Jimmy Carter

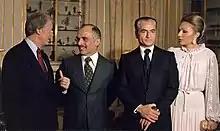
Carter with King Hussein of Jordan, the Shah and Shahbanou of Iran in 1977

In an address to a fundraising dinner for the Democratic National Committee on June 23, 1977, Carter said, "I think it's good to point out tonight, too, that we have evolved a good working relationship with the Congress. For eight years we had government by partisanship. Now we have government by partnership." At a July 28 news conference, assessing the first six months of his presidency, Carter spoke of his improved understanding of Congress: I have learned to respect the Congress more in an individual basis. I've been favorably impressed at the high degree of concentrated experience and knowledge that individual members of Congress can bring on a specific subject, where they've been the chairman of a subcommittee or committee for many years and have focused their attention on this particular aspect of government life which I will never be able to do.